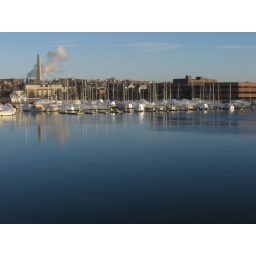
view from the bridge looking towards Charlestown, Bunker Hill monument visible in background